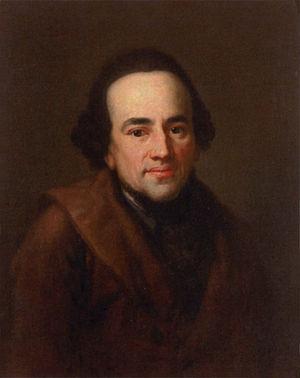
Les Juifs sont les membres d’un peuple lié à sa propre religion, le judaïsme, et au sens large du terme à une appartenance ethnique même non religieuse.
Une chronologie des écrivains de la littérature judaïque énumère dans l'ordre des dates historiques, réelles ou supposées, de grands auteurs ayant écrit principalement en langues anciennes ou plus récentes des œuvres marquantes pour la culture judaïque au sens large.
Le judaïsme est variablement défini comme « une forme de vie religieuse dont la caractéristique essentielle est la croyance à un Être suprême, auteur — de quelque manière qu'on conçoive son action — de l'univers qu'il gouverne par sa providence », ou comme « la religion des Juifs, ainsi que la théologie, la loi et les traditions culturelles du peuple juif », ou comme « une religion […], une culture — résultat ou fondement de la religion, mais ayant un devenir propre, […] une sensibilité diffuse faite de quelques idées et souvenirs, de quelques coutumes et émotions, d’une solidarité avec les juifs persécutés en tant que juifs » ou comme « l'ensemble des rituels et des autres pratiques, des croyances et des valeurs, des loyautés historiques et politiques qui constituent l'allégeance au peuple d'Israël ».
Moses Mendelssohn, né le 6 septembre 1729 à Dessau et mort le 4 janvier 1786 à Berlin, est un philosophe juif du mouvement des Lumières. Il est le grand-père du compositeur Félix Mendelssohn.
L’histoire des Juifs d'Allemagne est emblématique de l'histoire des Juifs en Europe occidentale, entre antijudaïsme, intégration liée à l'universalisme des Lumières et antisémitisme moderne.